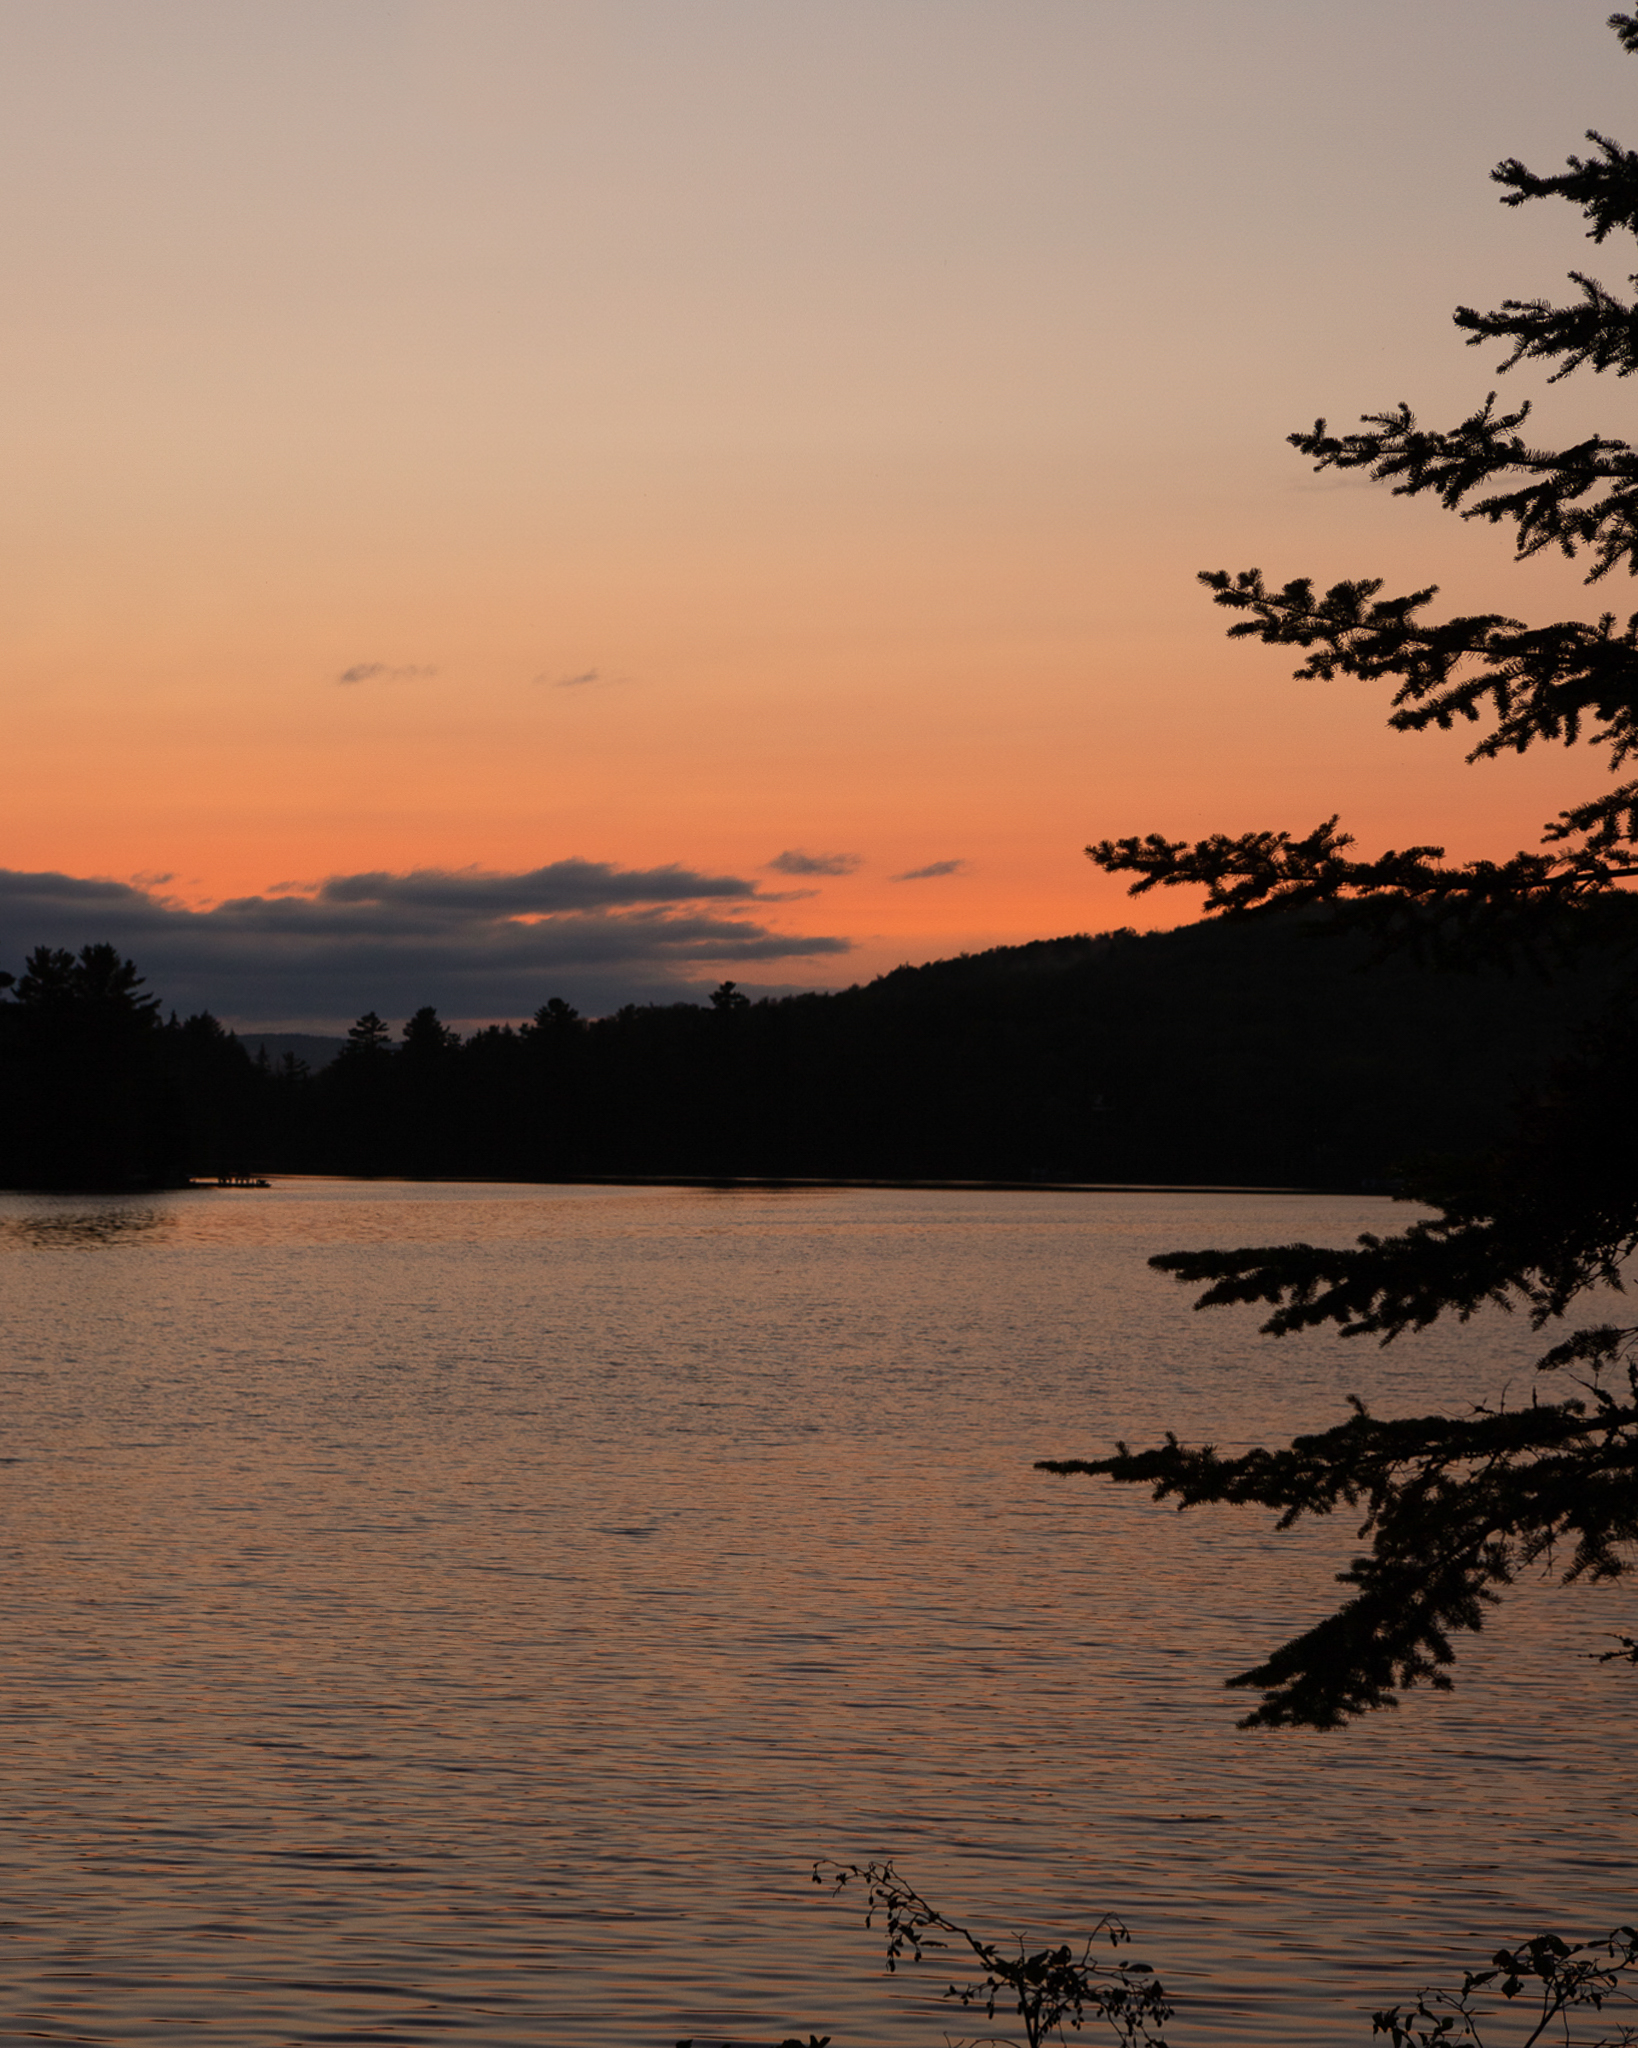
water, cloud, sky, water resources, afterglow, natural landscape, lake, dusk, sunlight, red sky at morning, sunset, bank, sunrise, horizon, landscape, tree, wood, calm, plant, lacustrine plain, shore, reservoir, evening, sun, reflection, forest, dawn, wetland, lake district, ocean, hill, loch, sound, coast, floodplain, conifer, inlet, wildlife, tropics, silhouette, sea, backlighting, pine, river